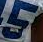
Number: 5